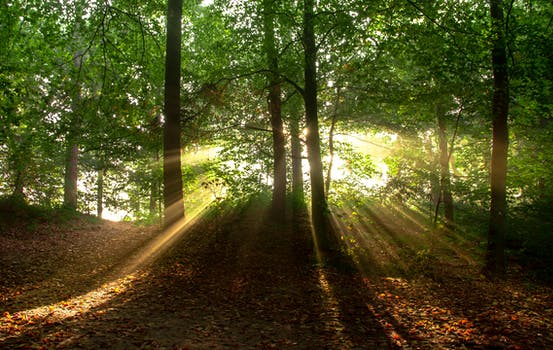
Label: No Watermark